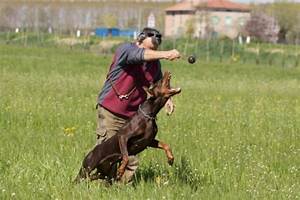
Label: dog